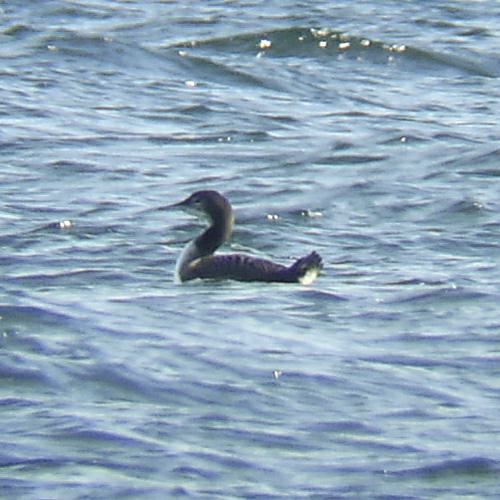
A photo of a pacific loon